Describe the emotion expressed in this image:  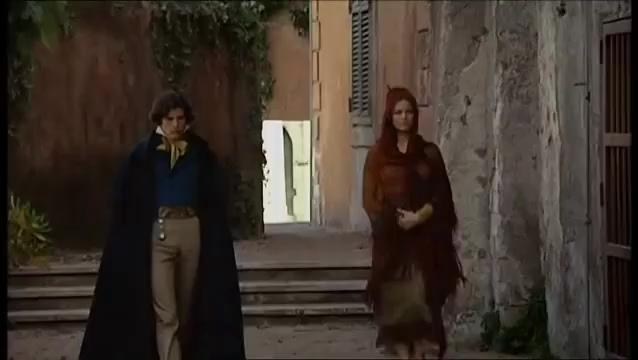
This person displays Suffering, valence and arousal with low intensity.